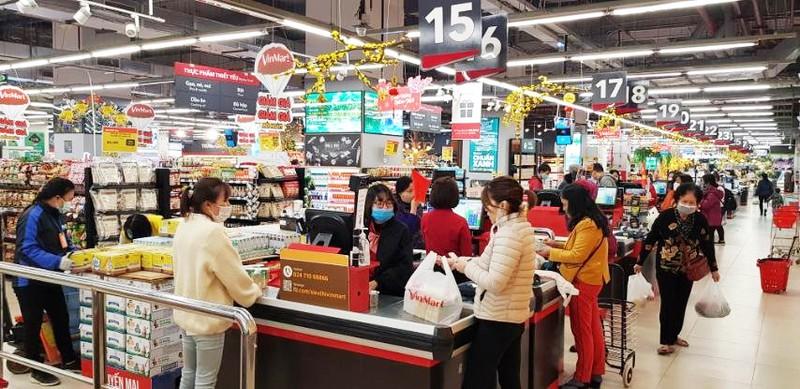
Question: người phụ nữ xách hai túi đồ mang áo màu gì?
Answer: người phụ nữ mang áo màu đen